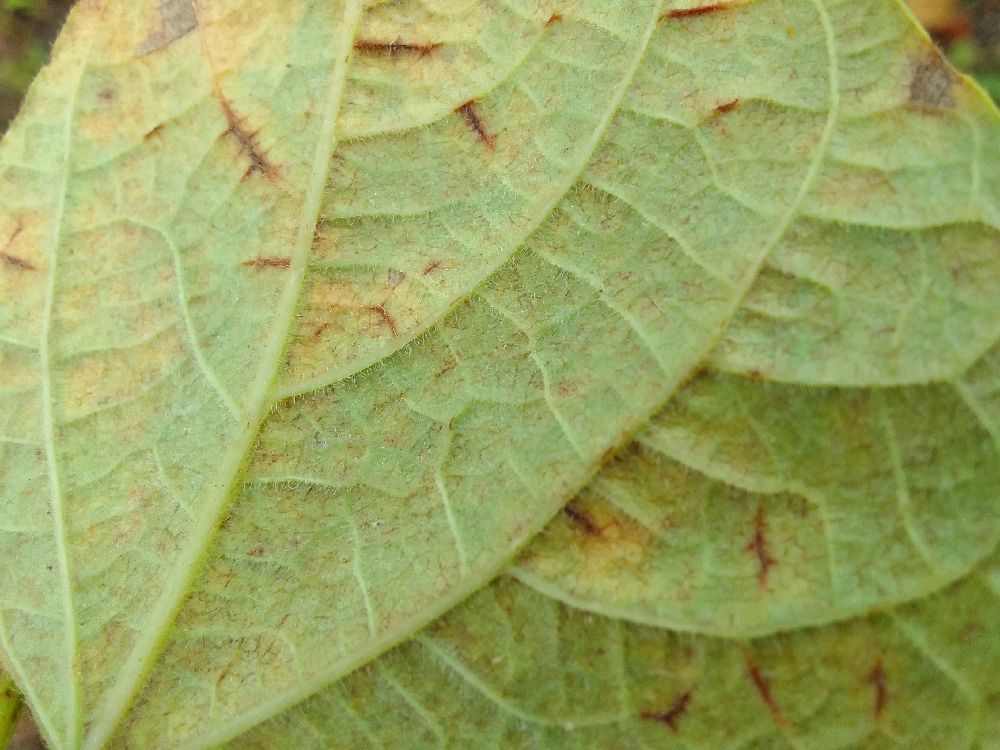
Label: anthracnose